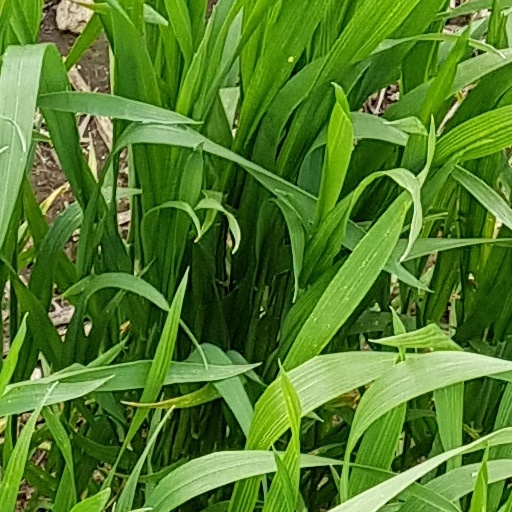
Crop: wheat